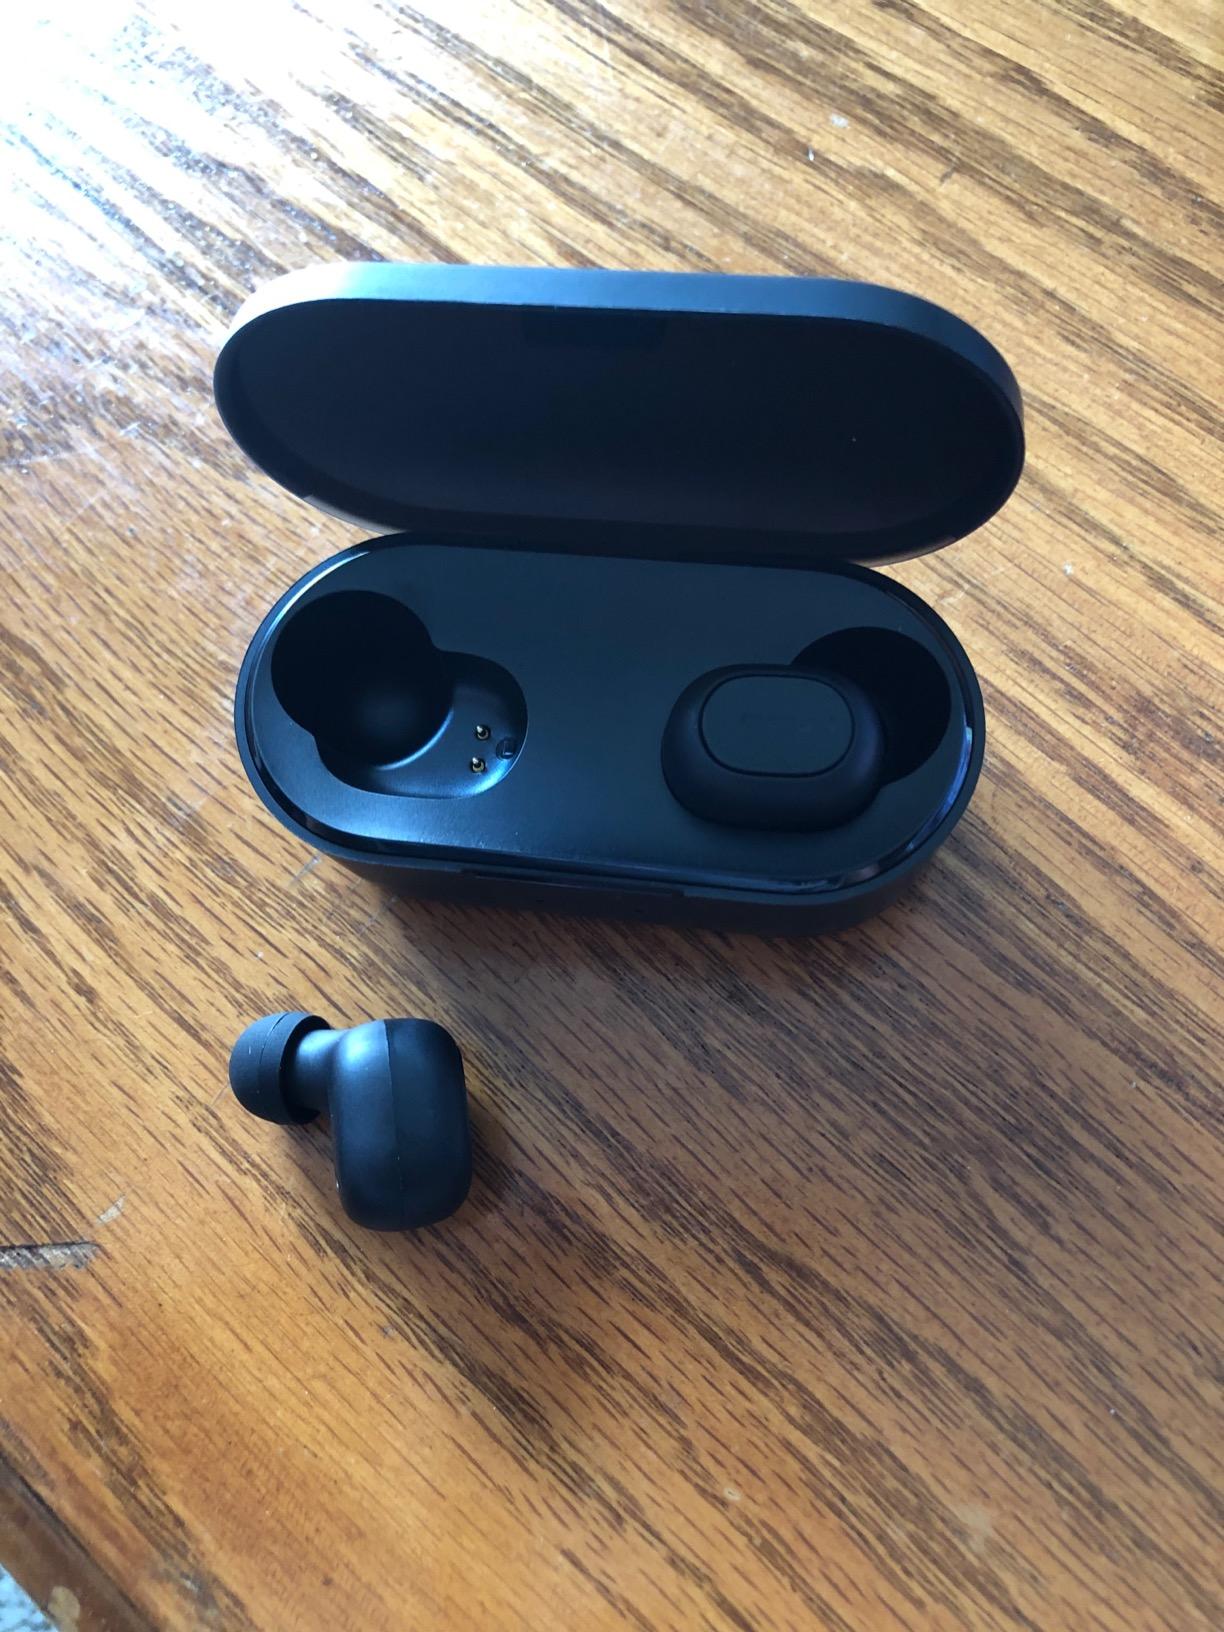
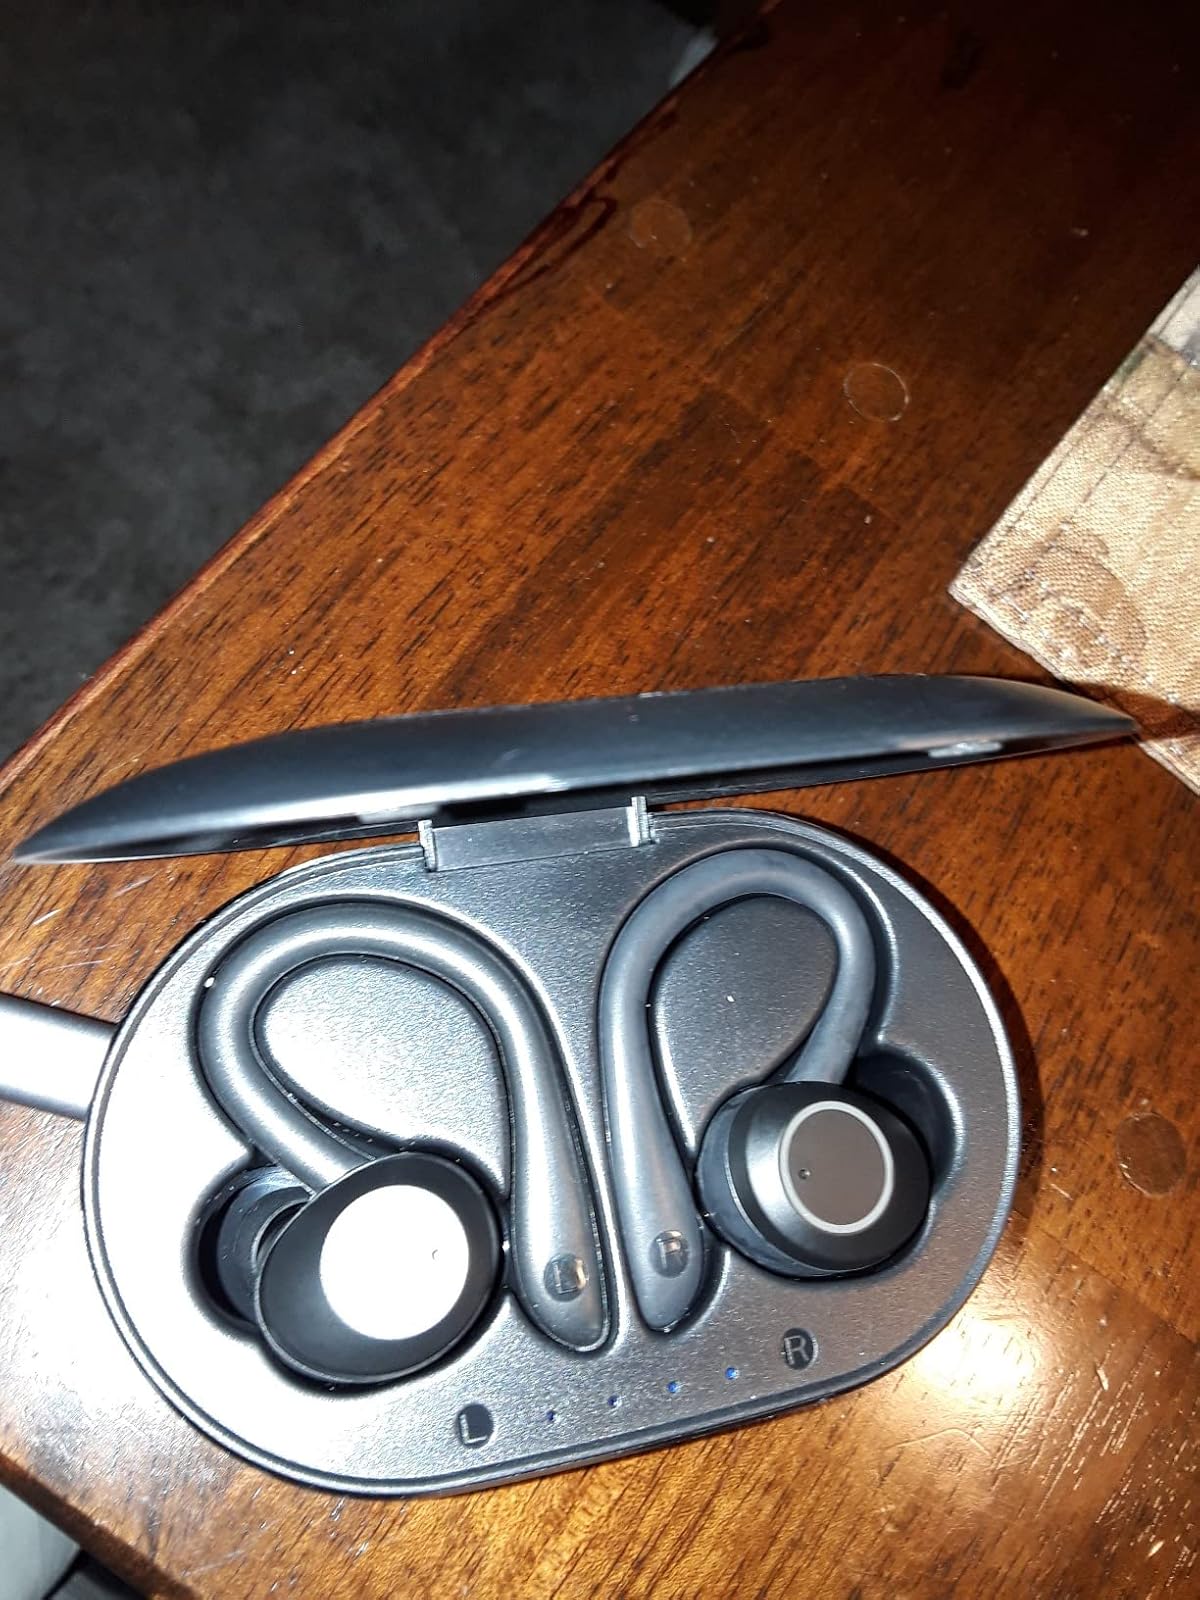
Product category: earbuds
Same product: no